Apollon Patras Indoor Hall

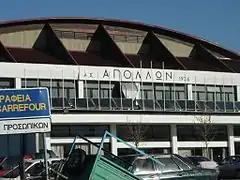
Apollon Patras Indoor Hall, Perivola

Apollon Patras Indoor Hall, also known as "Perivola Indoor Hall", is an indoor sports arena that is located in Patras, Greece. The arena is known for its unique roof construction, which is made entirely out of wood. The arena belongs to the local multi-sporting club, A.S. Apollon, and it is the home of the club's professional basketball (Apollon Patras) and volleyball teams. The arena has a seating capacity of 3,500 people.